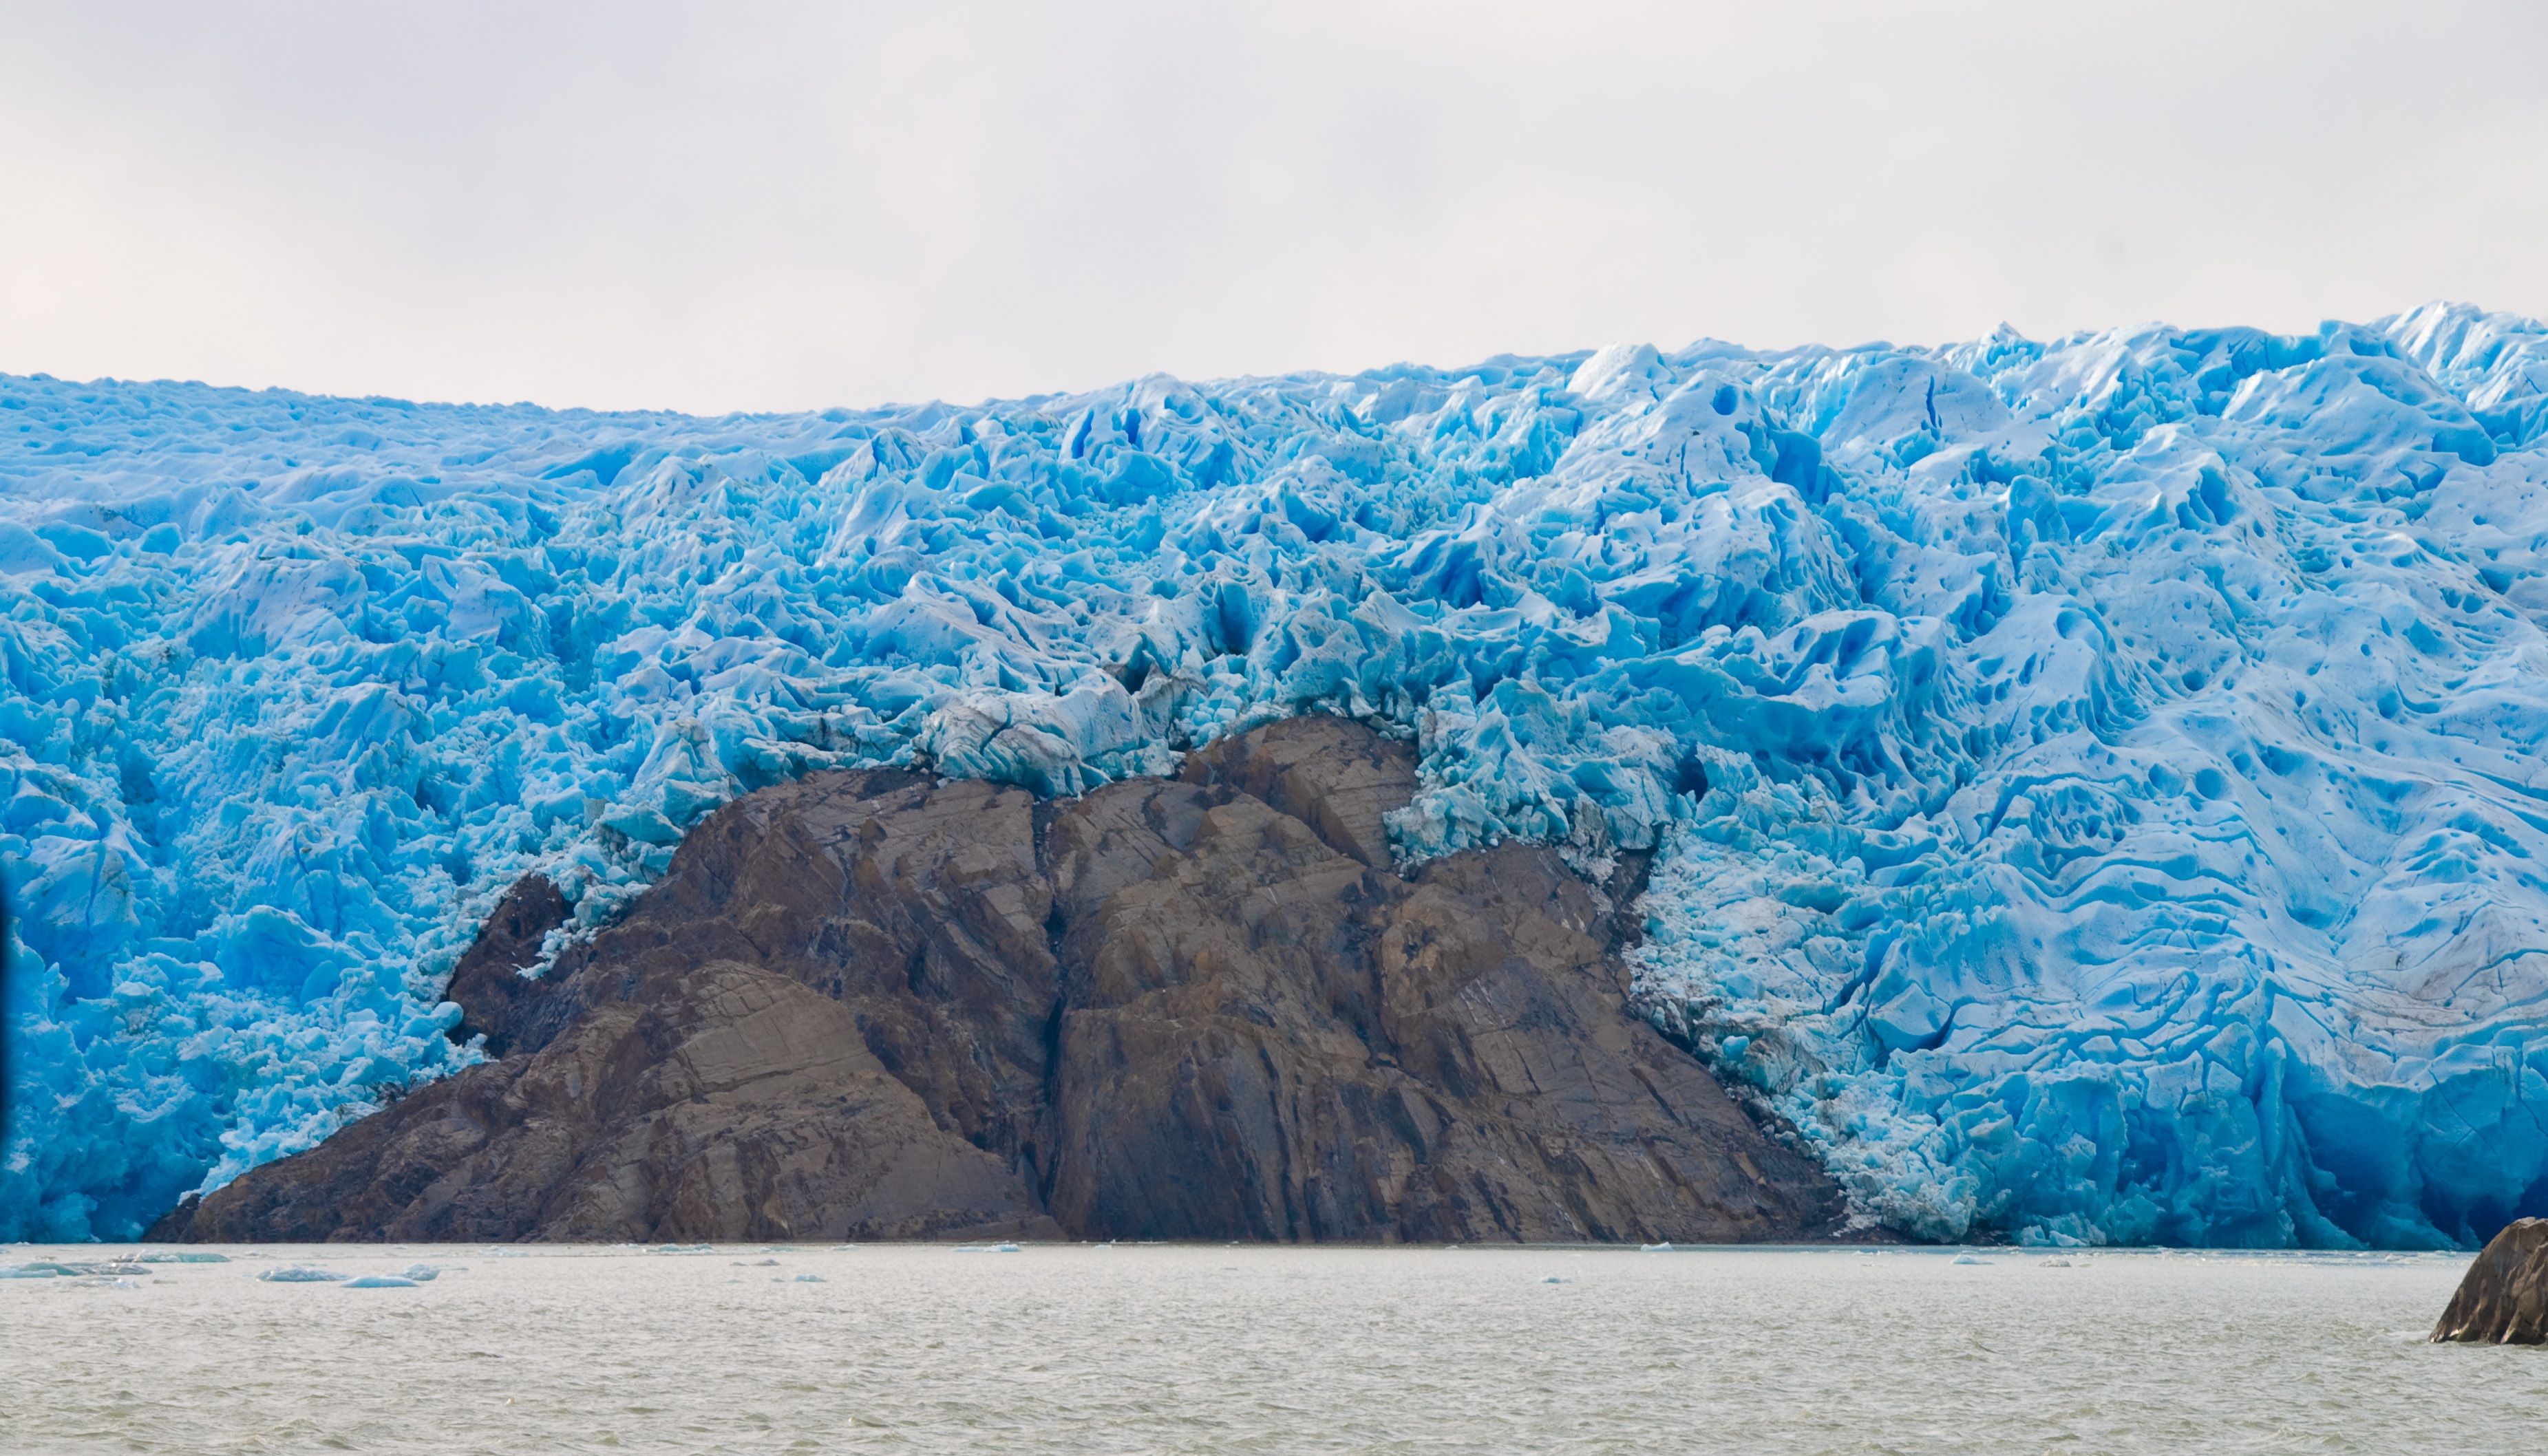
sea, nature, formation, ice, glacier, fjord, arctic, chile, trekking, badlands, moraine, landform, arctic ocean, geographical feature, glacial landform, ice cap